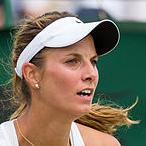
Age: 29